Kozlovo, Konakovsky District, Tver Oblast

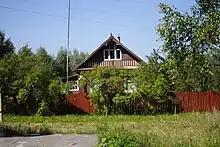
A private house in Kozlovo

Kozlovo contains two cultural heritage monuments of local significance. They are the Church of the Nativity of John the Baptist, constructed in 1880, and a monument to the soldiers fallen in World War II.